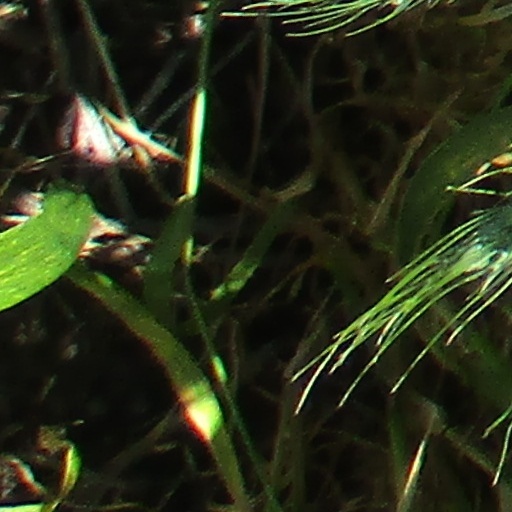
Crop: wheat